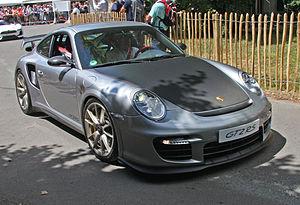
La Porsche 911 GT2 est un véhicule à très hautes performances du constructeur allemand Porsche mis sur le marché en 1993 et commercialisé jusqu'à maintenant. Elle est basée sur la Porsche 911 Turbo, dont elle reprend la majorité des composants - à l'exception de la transmission intégrale - mais avec de nombreuses modifications, que ce soit au niveau moteur, châssis, freins ou aérodynamique. La GT2 est significativement plus légère grâce à sa transmission aux roues arrière uniquement, mais également par de nombreuses simplifications de l'équipement de confort afin de privilégier les performances.